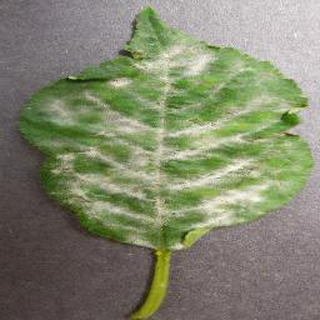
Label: cherry_powdery_mildew